Sandra Day O'Connor House

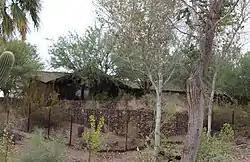

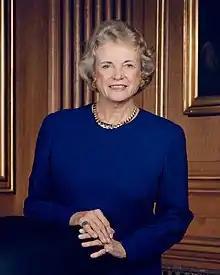
Sandra Day O'Connor

The Sandra Day O'Connor House is the historic home of former U.S. Supreme Court Justice from Arizona, Sandra Day O'Connor. Originally built in Paradise Valley, Arizona, it was disassembled and moved to Tempe over two years beginning in 2007 to become the home of the Sandra Day O'Connor Institute and was added to the National Register of Historic Places in 2019.